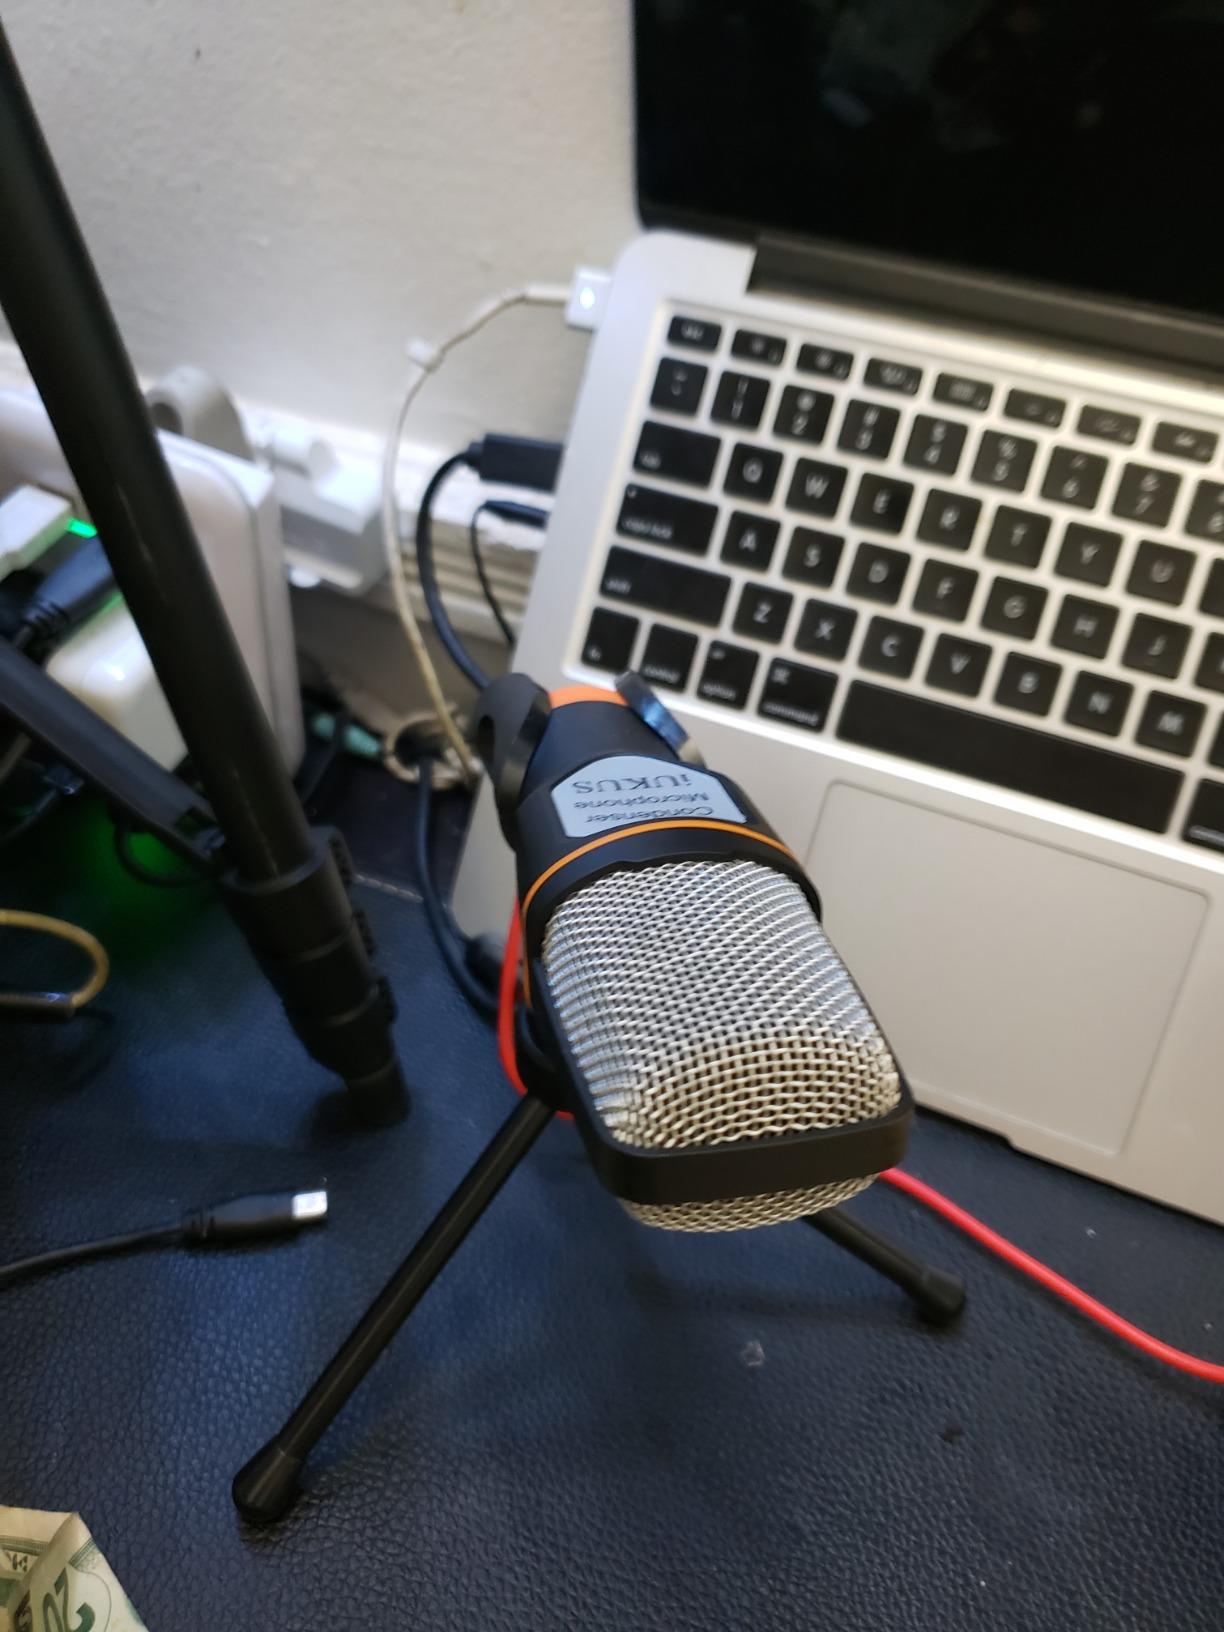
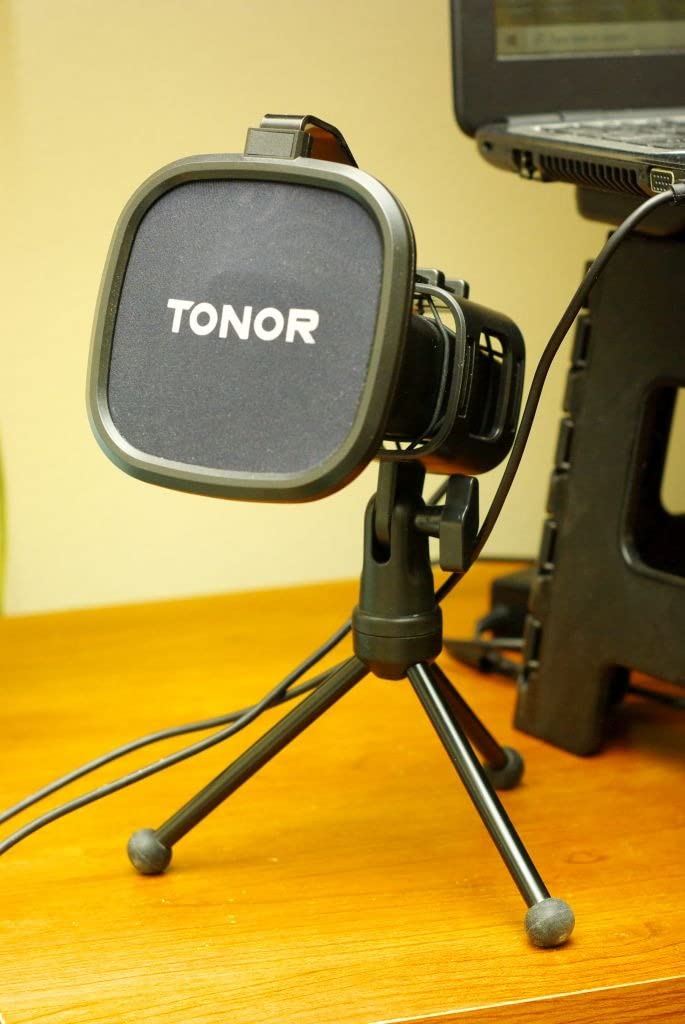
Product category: microphone
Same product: no